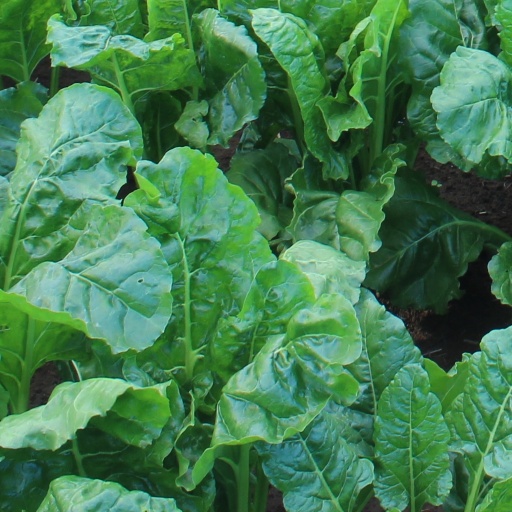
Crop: sugar beet